Chitrangada: The Crowning Wish

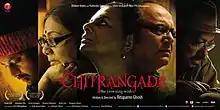
Theatrical poster of the film.

Chitrangada: The Crowning Wish is a 2012 Bengali-language film written and directed by Rituparno Ghosh. The film premiered on 25 May 2012 at the New York Indian Film Festival. The film tells the story of a choreographer who is struggling with his gender identity. It is loosely based on Rabindranath Tagore's play "Chitra"; which is Tagore's take on the story of Chitrāngadā, a character from the "Mahābhārata".